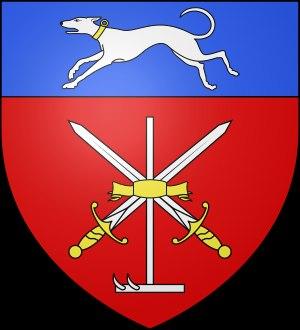
Varin Doron est un marchand de Bruyères, connu pour avoir aidé le duc de Lorraine René II dans la guerre qu’il livra avec le duc de Bourgogne Charles le Téméraire.